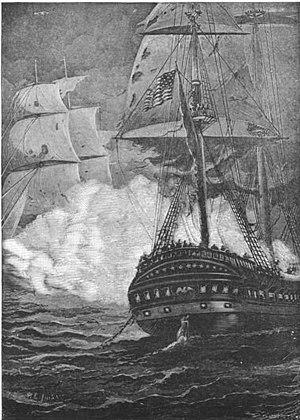
L’USS President est une frégate à trois-mâts et à coque en bois ayant à l'origine quarante-quatre canons, appartenant à la marine des États-Unis. George Washington la nomme ainsi pour refléter un principe de la constitution des États-Unis. La frégate est lancée en avril 1800, dans un chantier de New York. Il s'agit de l'une des six frégates dont la création fut autorisée par le Naval Act of 1794, et elle fut la dernière à être terminée. Joshua Humphreys conçoit ces frégates pour être les navires amiraux de la jeune marine américaine. Ainsi, le President et ses sister-ships sont plus larges, plus lourds et plus lourdement armés que les frégates classiques construites à cette époque. Forman Cheeseman puis Chrisan Bergh sont chargés de sa construction. Ses premières missions, dans la nouvelle United States Navy, sont de fournir une protection aux navires marchands américains durant la quasi-guerre avec la France et de réaliser une expédition punitive contre les pirates barbaresques durant la guerre de Tripoli.